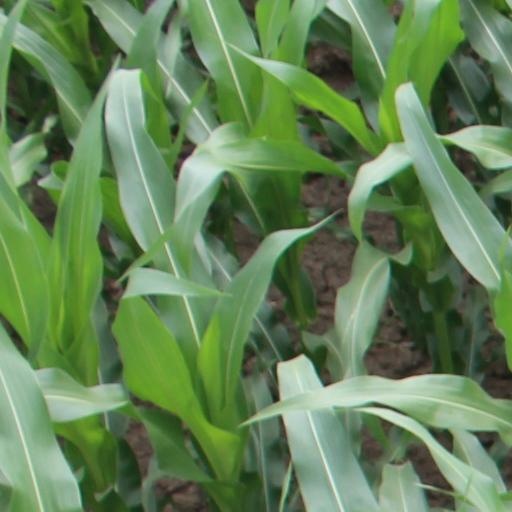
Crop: maize; corn